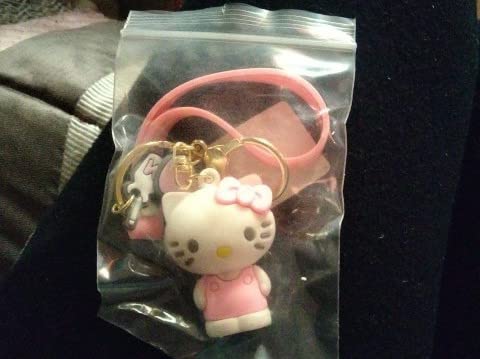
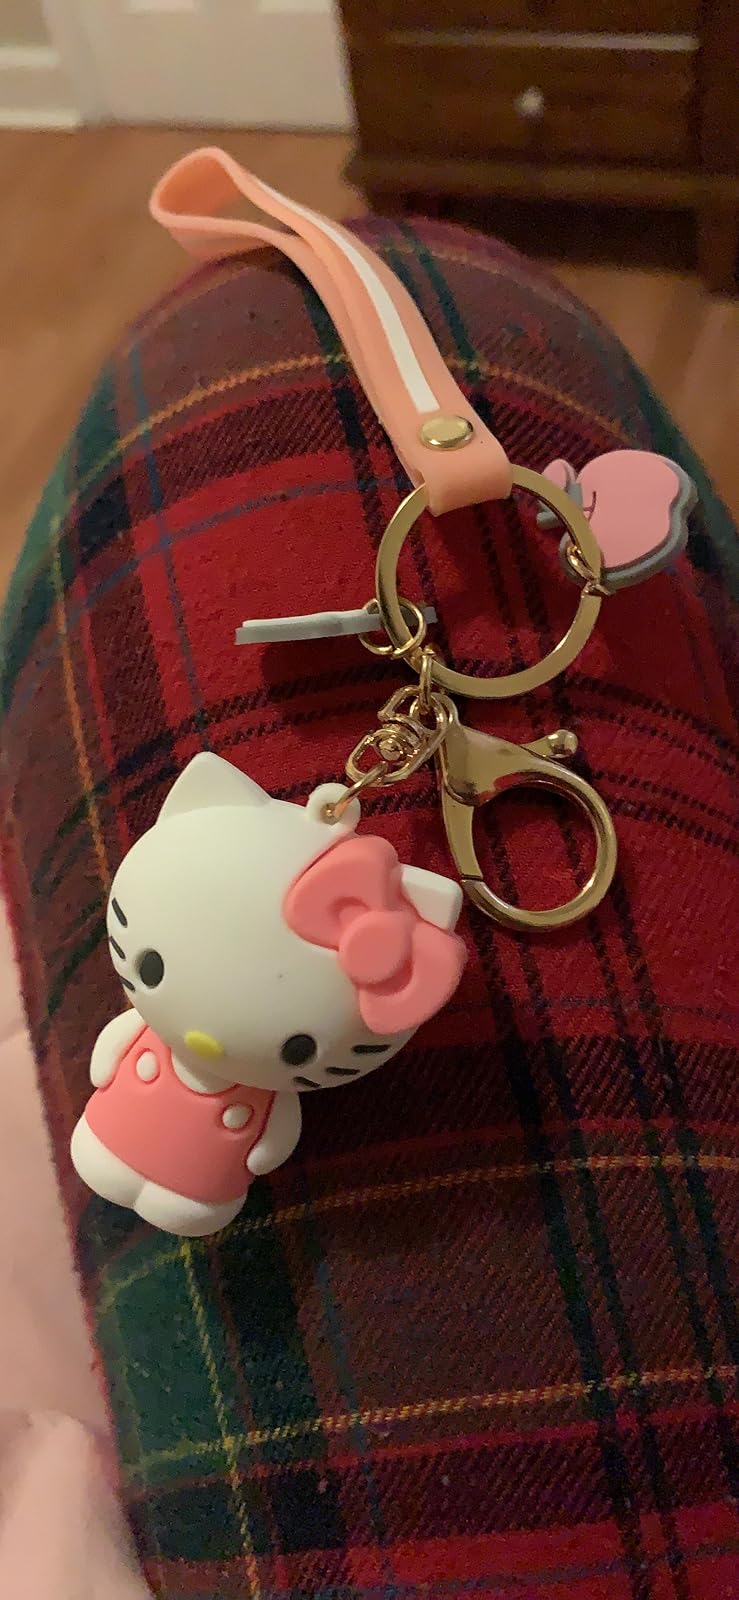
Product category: accessories_keychain
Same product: no